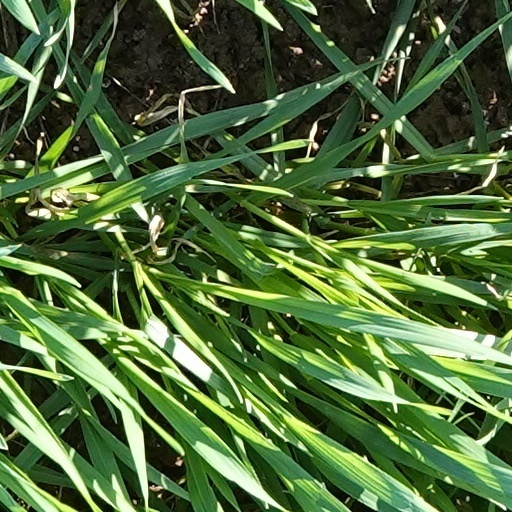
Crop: wheat